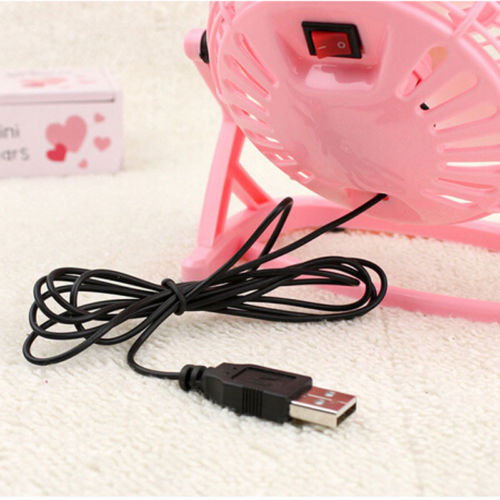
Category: fan